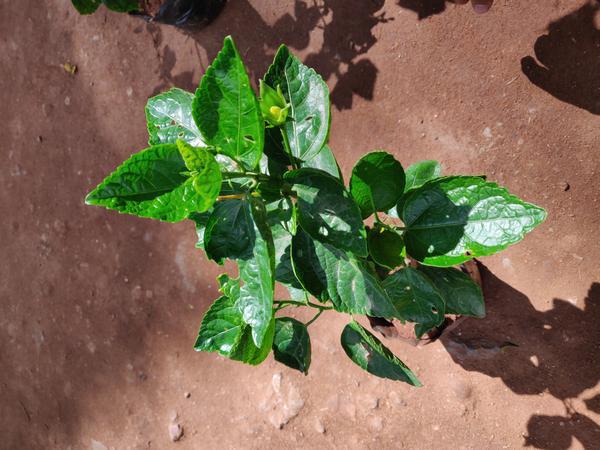
Plant: Hibiscus